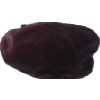
Label: dates